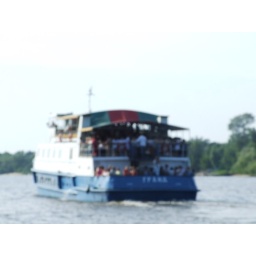
Pleasure boat on the river in Kiev